Tagetes

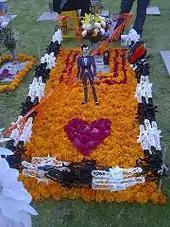
Marigolds decorating a grave for Day of the Dead in Mexico

In Bangladesh, India and other South Asian countries, marigold is used for ornamentation purposes in functions like the turmeric ceremony, weddings, Pohela Falgun and other functions. During the colonial period the native varieties of these flowers were replaced by American species like "T. erecta", "T. patula" and "T. tenuifolia". The marigold is also widely cultivated in India and Thailand, particularly the species "T. erecta", "Tagetes patula" and "T. tenuifolia". It is always sold in the markets for daily rituals. Vast quantities of marigolds are used in garlands and decoration for weddings, festivals, and religious events. Marigold cultivation is extensively seen in Telangana, Andhra Pradesh, Tamil Nadu, West Bengal, Karnataka and Uttar Pradesh (for the Vijayadashami and Diwali markets) states of India.